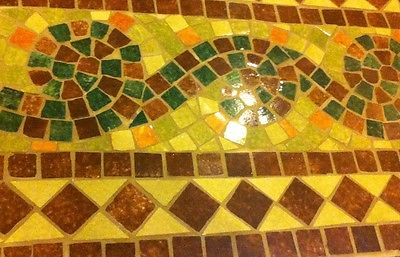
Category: table